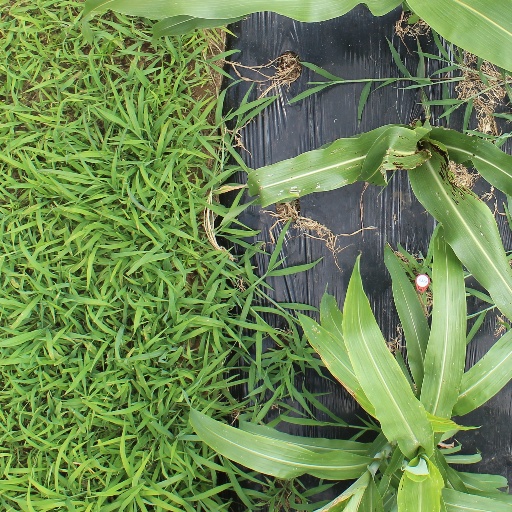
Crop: sorghum